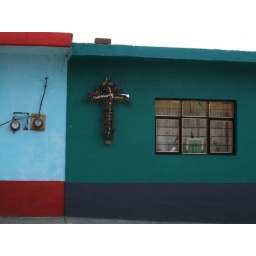
A house in San Bartolo. A cross is put up even for addtions and remodels